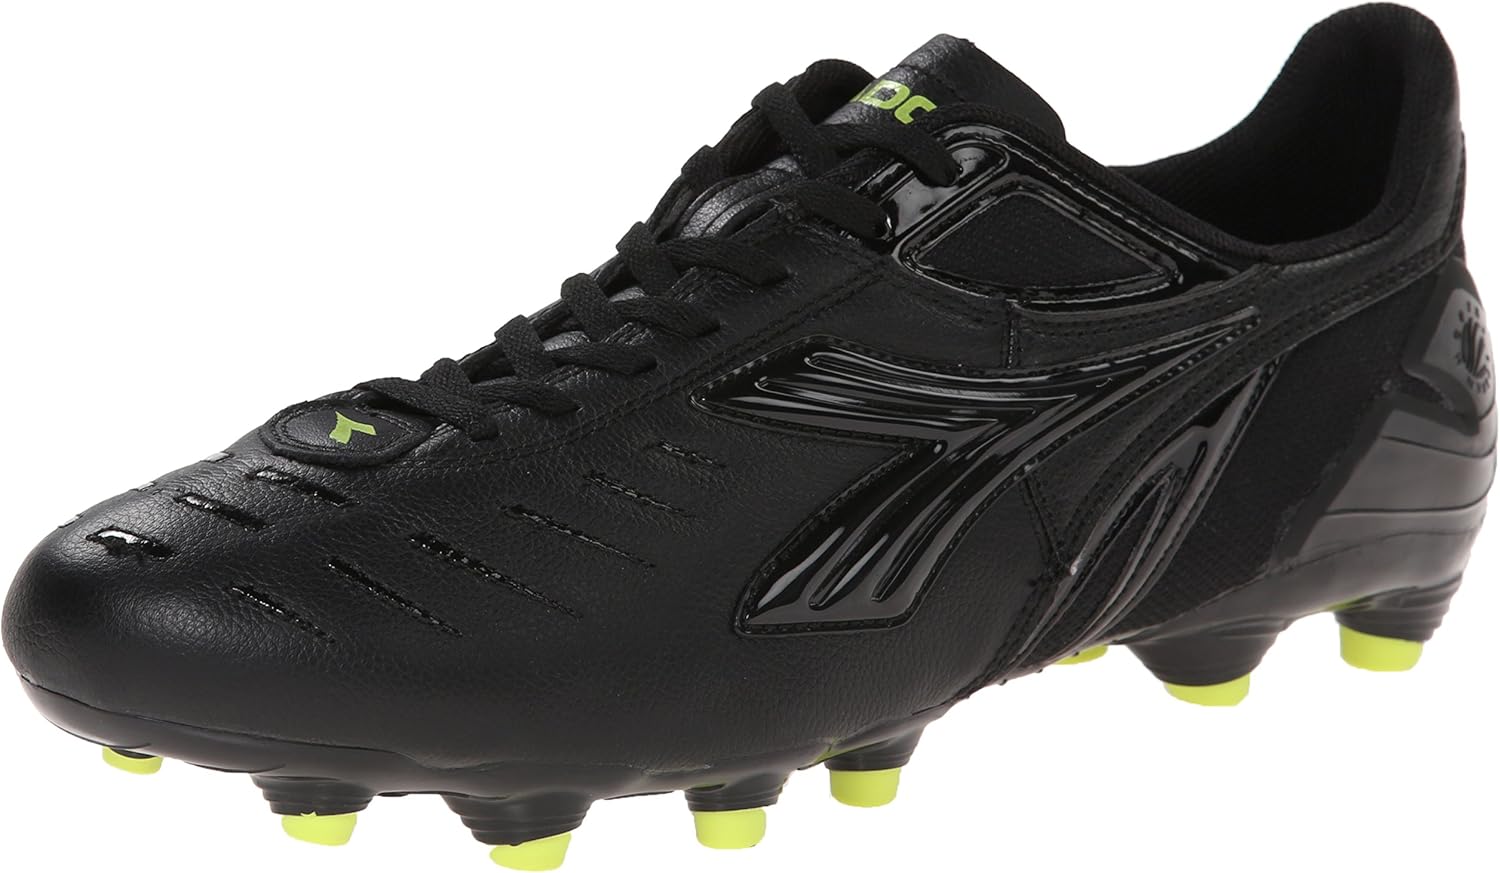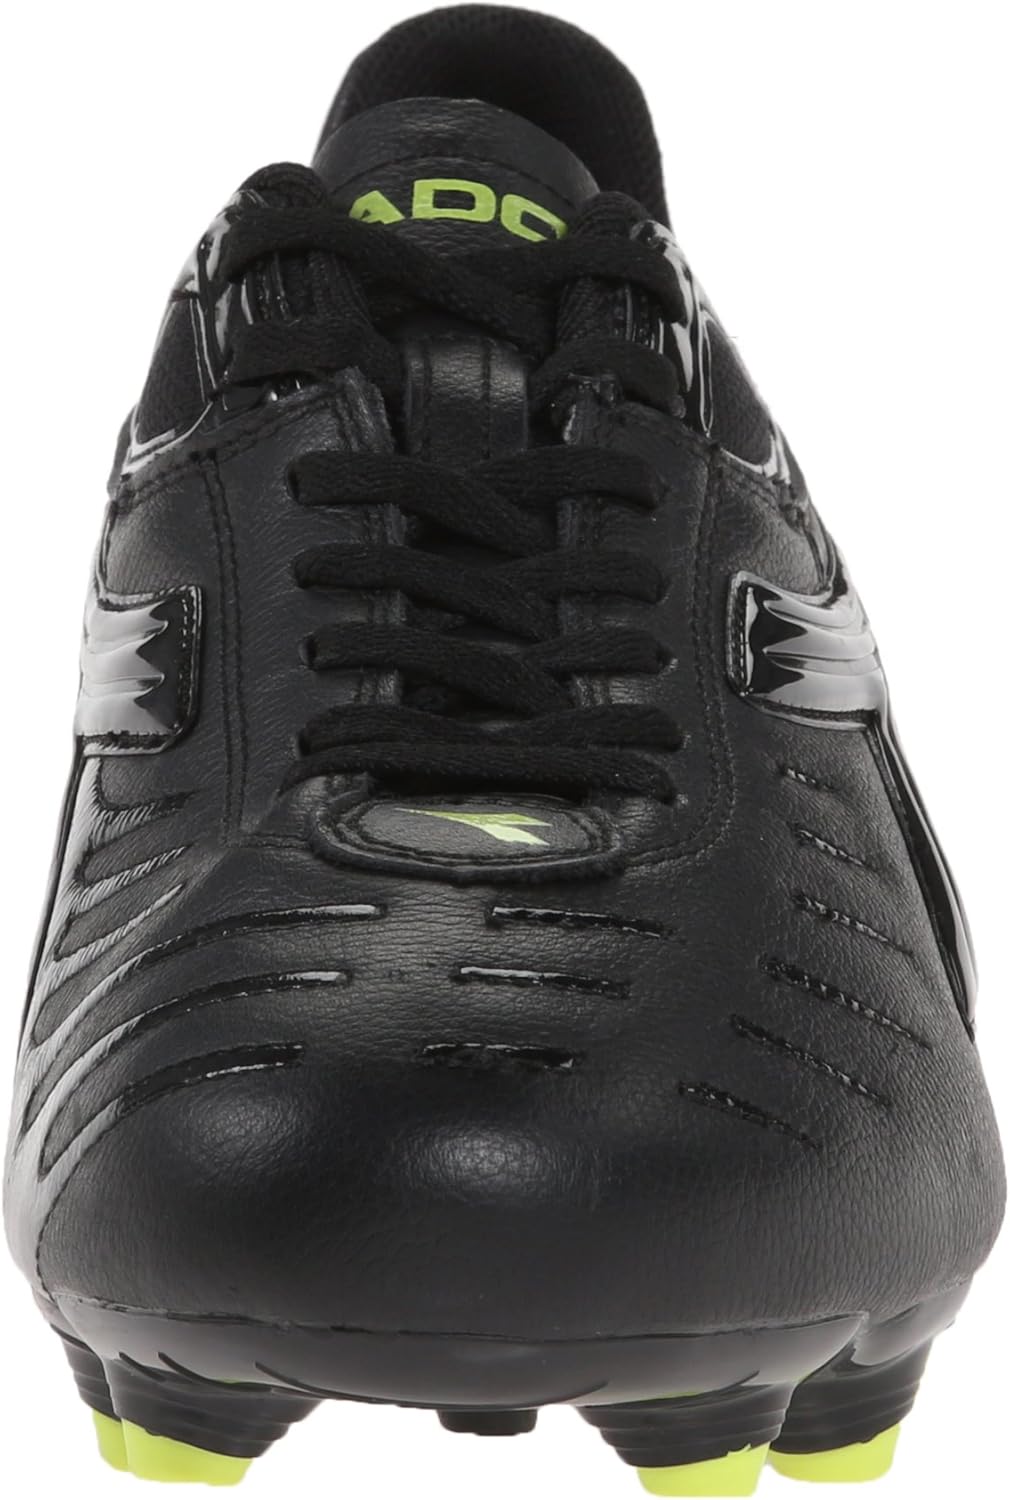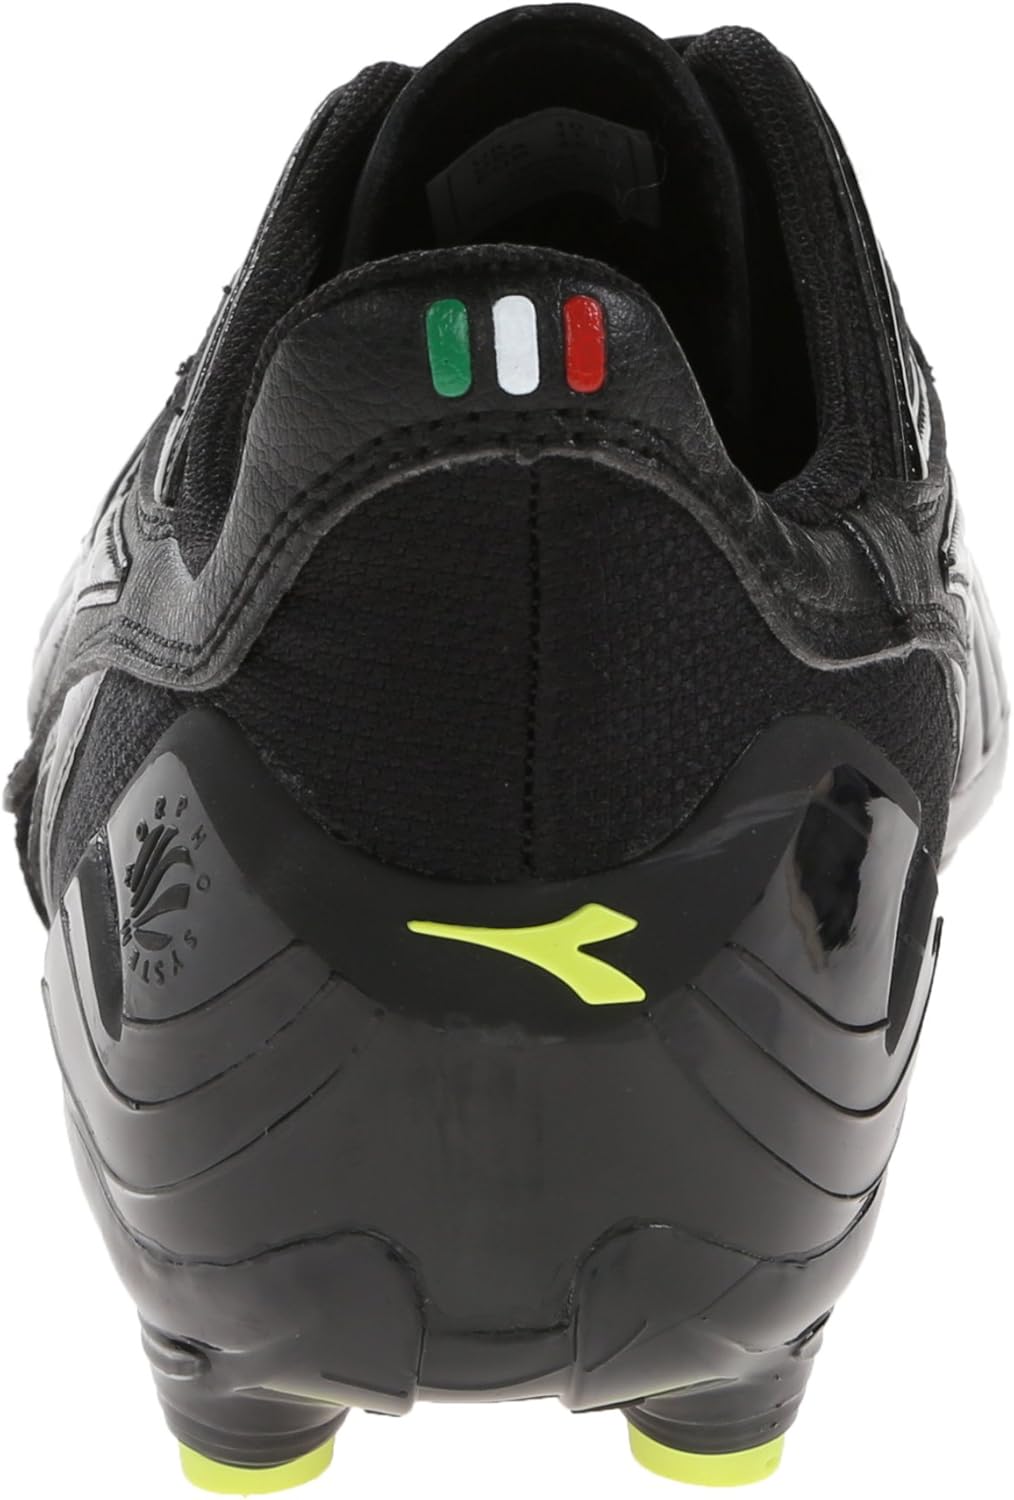
Diadora Soccer Men's Maracana L Soccer Cleat
Category: AMAZON FASHION
Leather soccer cleat Diadora is proud of its Italian heritage and the legions of World Class athletes who have chosen and continue to use their products. For years top players have looked to Diadora for performance and style that comes from using the finest materials and learned Italian craftsmanship. Today's athlete demands top quality, superior fit and features that make a difference. Diadora delivers. Known and respected the world over, Diadora is focused on your passion.
Features: 100% Leather Upper | Imported | Leather sole | Touch control leather treatment